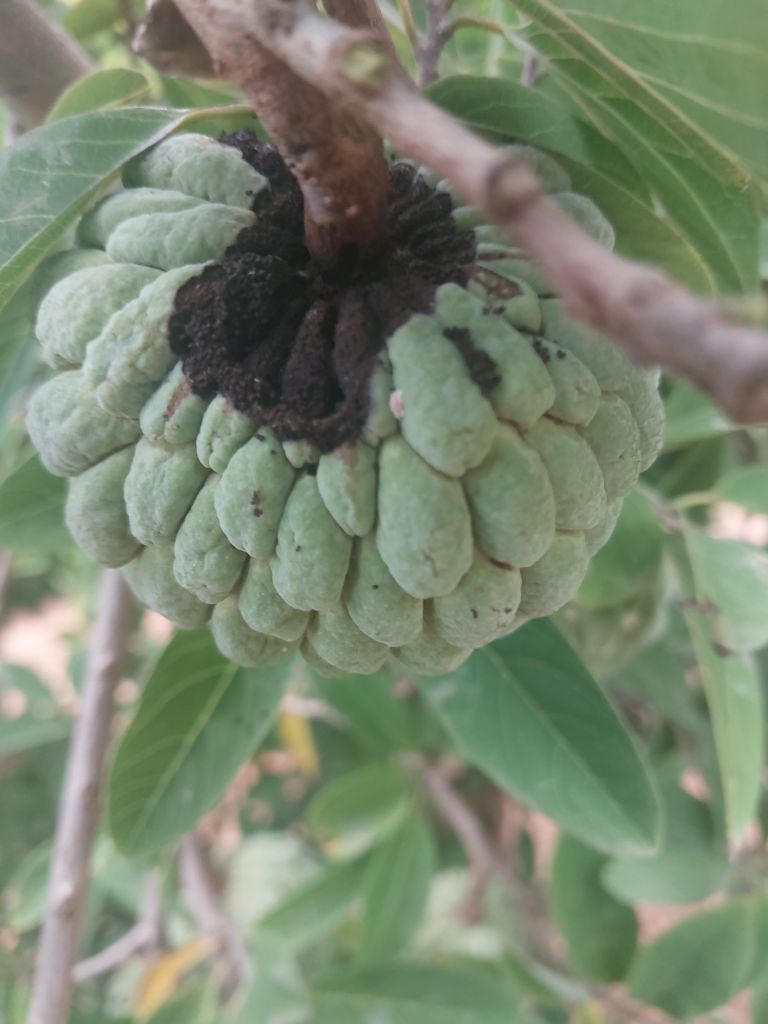
Disease label: Diplodia Rot